Tom Clancy's Rainbow Six (video game)

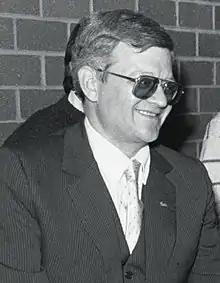
Tom Clancy (pictured here in 1989) conceptualized "Rainbow Six" and co-founded Red Storm Entertainment, but had minimal involvement in the game's development.

The idea of the game that would become "Rainbow Six" originated from early concepts Red Storm Entertainment had conceived following the company's formation in 1996. Selected from around 100 other ideas, the original concept, titled "HRT", followed the FBI Hostage Rescue Team rescuing hostages from criminals and terrorists. "HRT" was gradually expanded in scope with the addition of covert operations and an international setting, and the game was rechristened "Black Ops". With the initial FBI HRT concept dropped and gameplay branching away from just hostage rescue, multiple alternate settings were proposed for "Black Ops"—including World War II, 1960s spy fiction-esque Cold War espionage, the near future, and a dystopian antihero-centered story called "Jackbooted Thugs"—before finally settling on contemporary counterterrorism. Red Storm CEO Doug Littlejohns, a former Royal Navy submarine commander and a close friend of Tom Clancy, did not want to develop an arcade shooter with "mindless violence", but also did not want a "boring" slow-paced strategy game, so "Black Ops" was designed to focus on realism and action, with a strong emphasis on planning and strategy. Lead game designer Brian Upton, recalling "Rainbow Six"'s development process in the May 1999 issue of "Game Developer", described the game's design philosophy from the initial concept:We knew from the start that we wanted to capture the excitement of movies such as and "The Dirty Dozen" — the thrill of watching a team of skilled specialists pull off an operation with clockwork precision. We also knew that we wanted it to be an action game with a strong strategic component — a realistic shooter that would be fun to play even without a "Quake" player's twitch reflexes."Rainbow Six"—both the game and the novel—originated from a discussion between Littlejohns and Clancy during a Red Storm company outing in 1996, when Littlejohns mentioned "Black Ops". When Clancy mentioned that he was writing his own novel about a hostage rescue unit, their conversation led to Littlejohns noting the protracted diplomatic delays in authorizing a foreign counterterrorist unit's deployment overseas, and he suggested the formation of a permanent counterterrorist unit that already had authorization to deploy internationally. The name "Rainbow" came from the term "Rainbow nation", coined by Desmond Tutu to describe post-apartheid South Africa under Nelson Mandela's presidency. "Six" came from the American rank code for captain (O-6); though John Clark would more accurately be described as a major general (O-8), "Rainbow Six" read better than "Rainbow Eight". Upton objected to the addition of "Six", believing having a number at the end of the title would affect a potential sequel, but he was overruled.